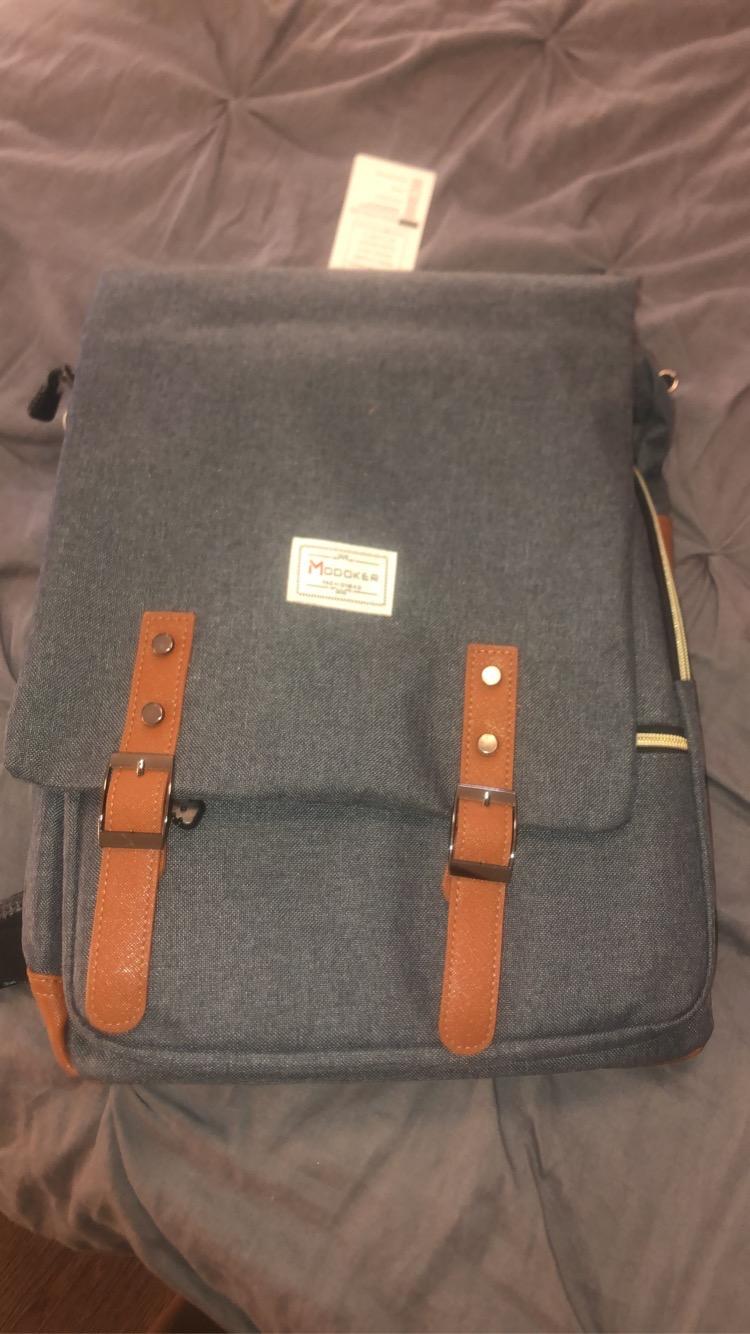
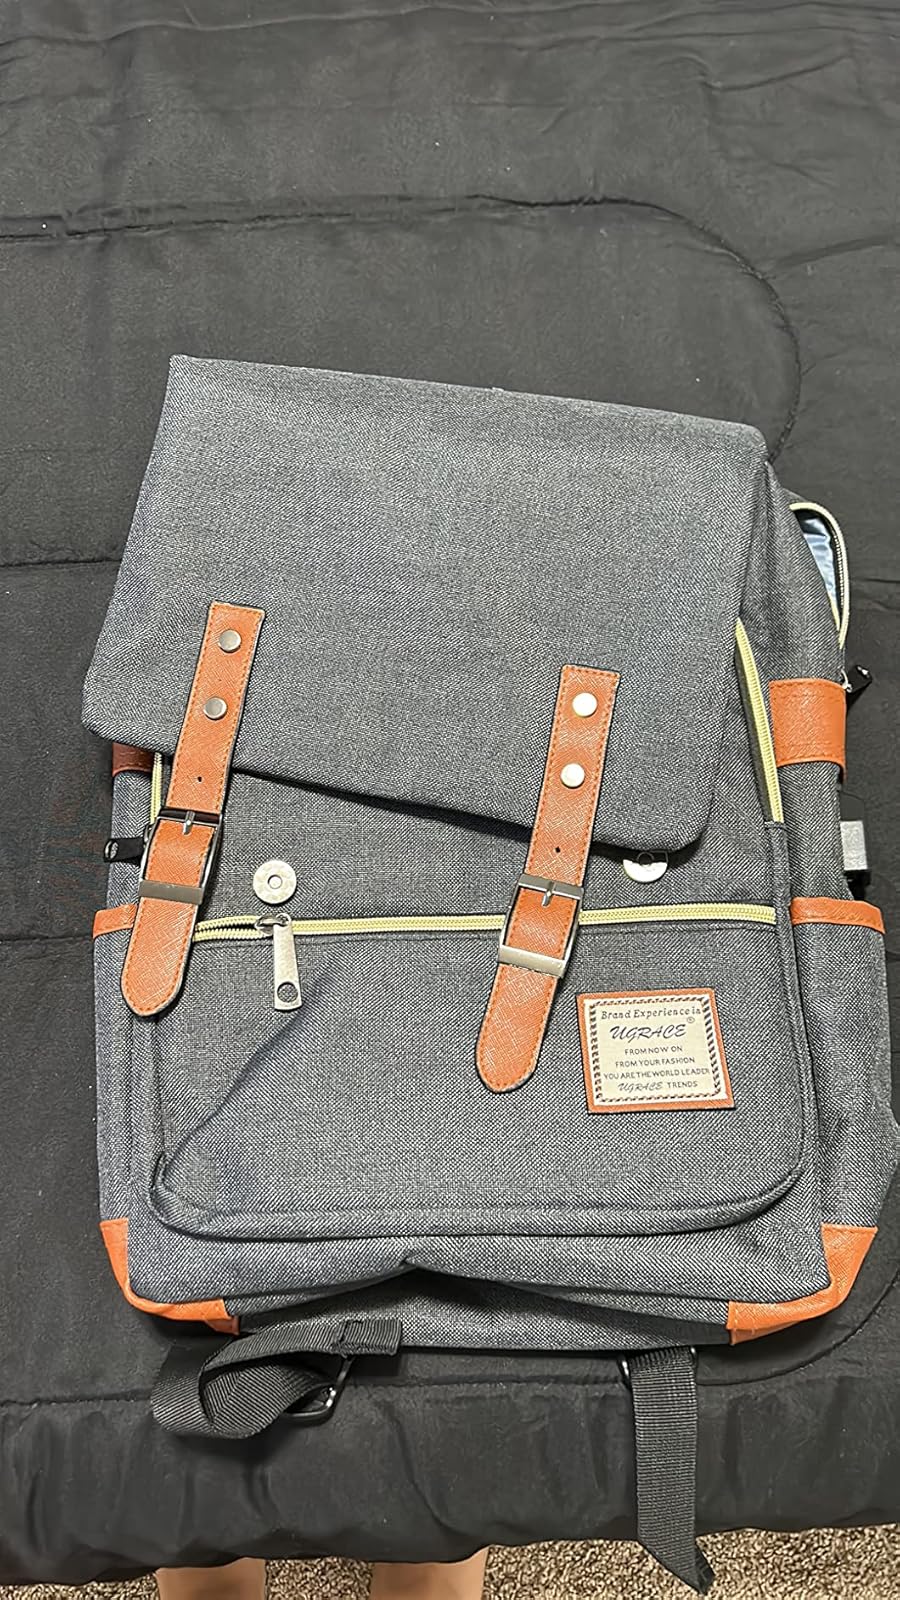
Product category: bag
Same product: no